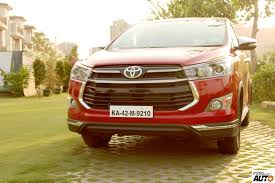
Label: noambulance